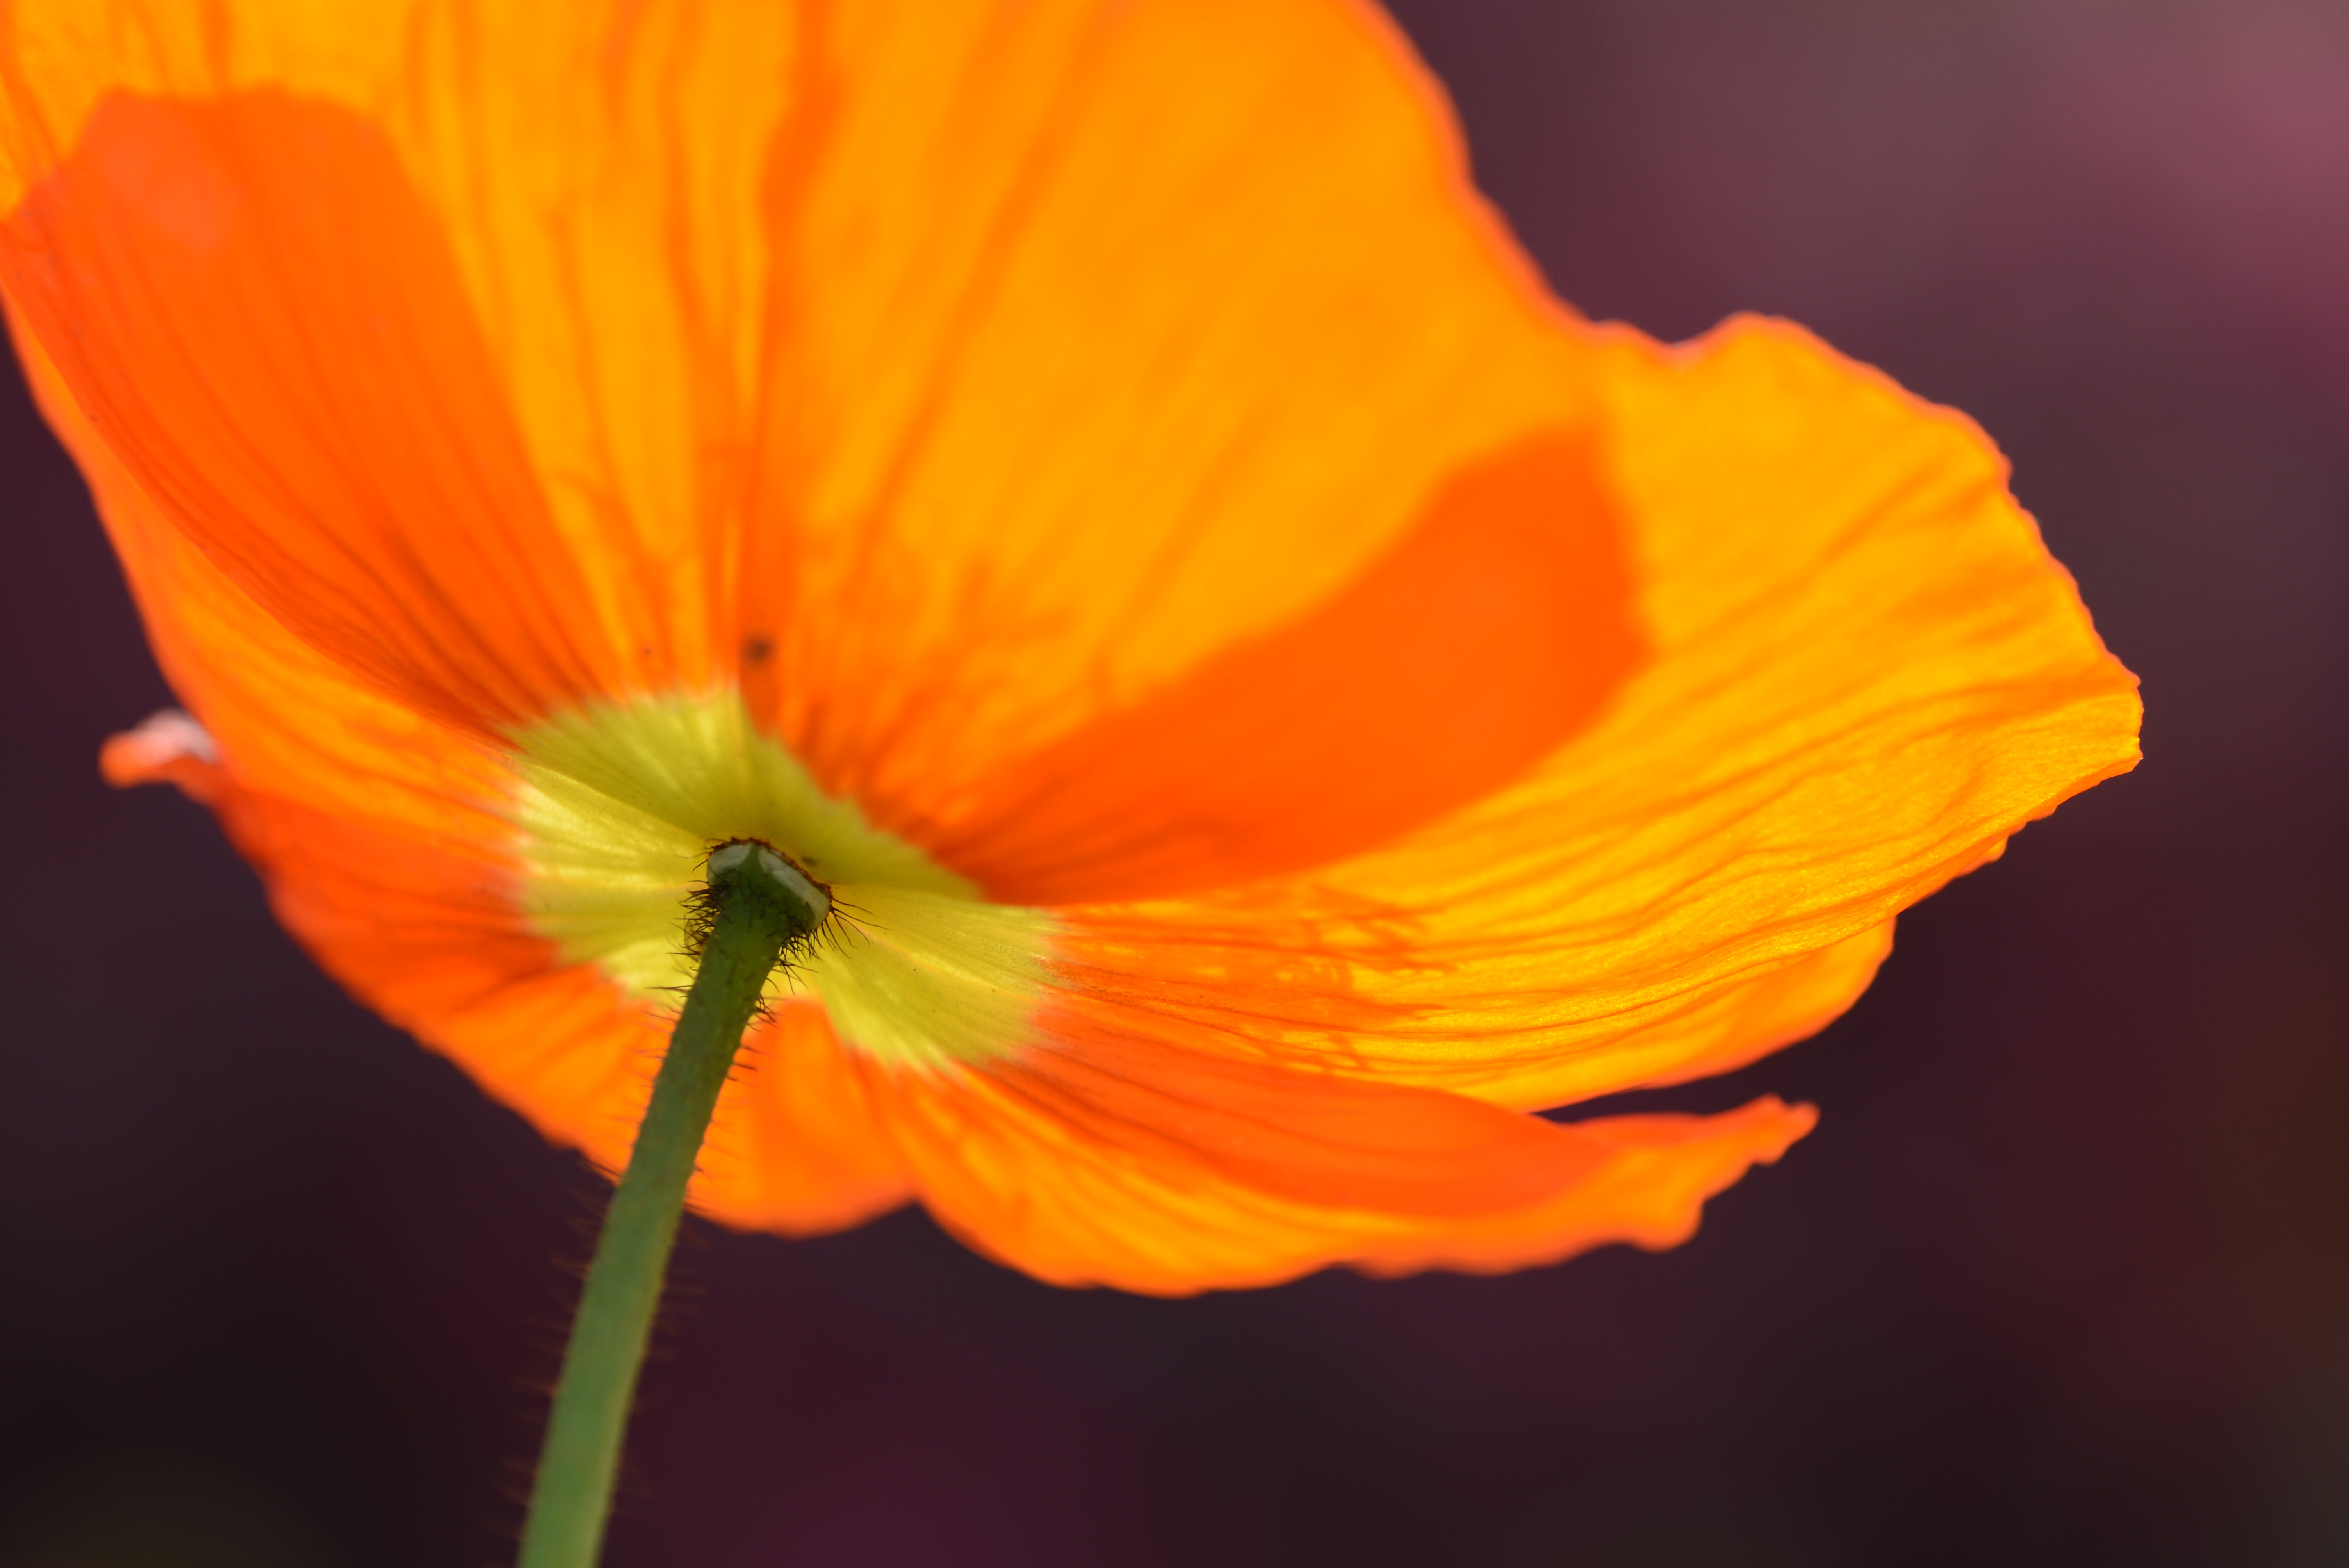
nature, light, plant, photography, flower, petal, photo, summer, spring, color, yellow, flora, wildflower, close up, red poppy, image, poppy, coquelicot, macro photography, flowering plant, eschscholzia californica, annual plant, plant stem, land plant, poppy family